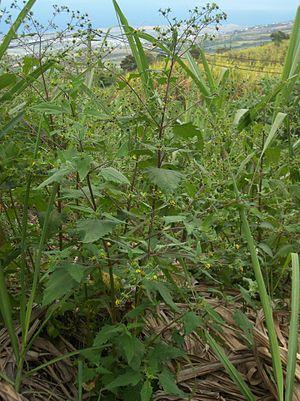
Il s'agit de montrer ici, les différentes hauteur que peuvent atteindre cette plante.
Sigesbeckia orientalis est une espèce de plantes de la grande famille des Asteraceae ou 'Compositae